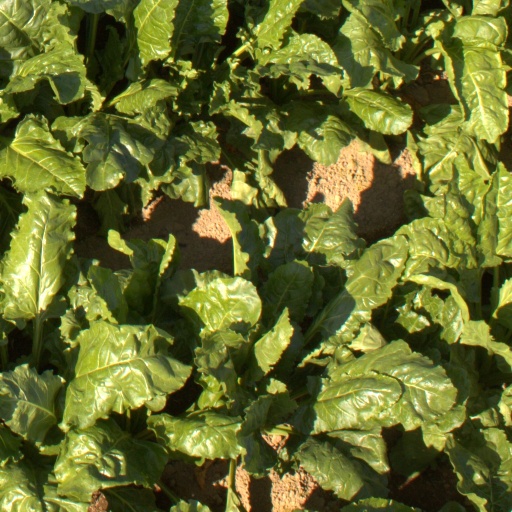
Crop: sugar beet